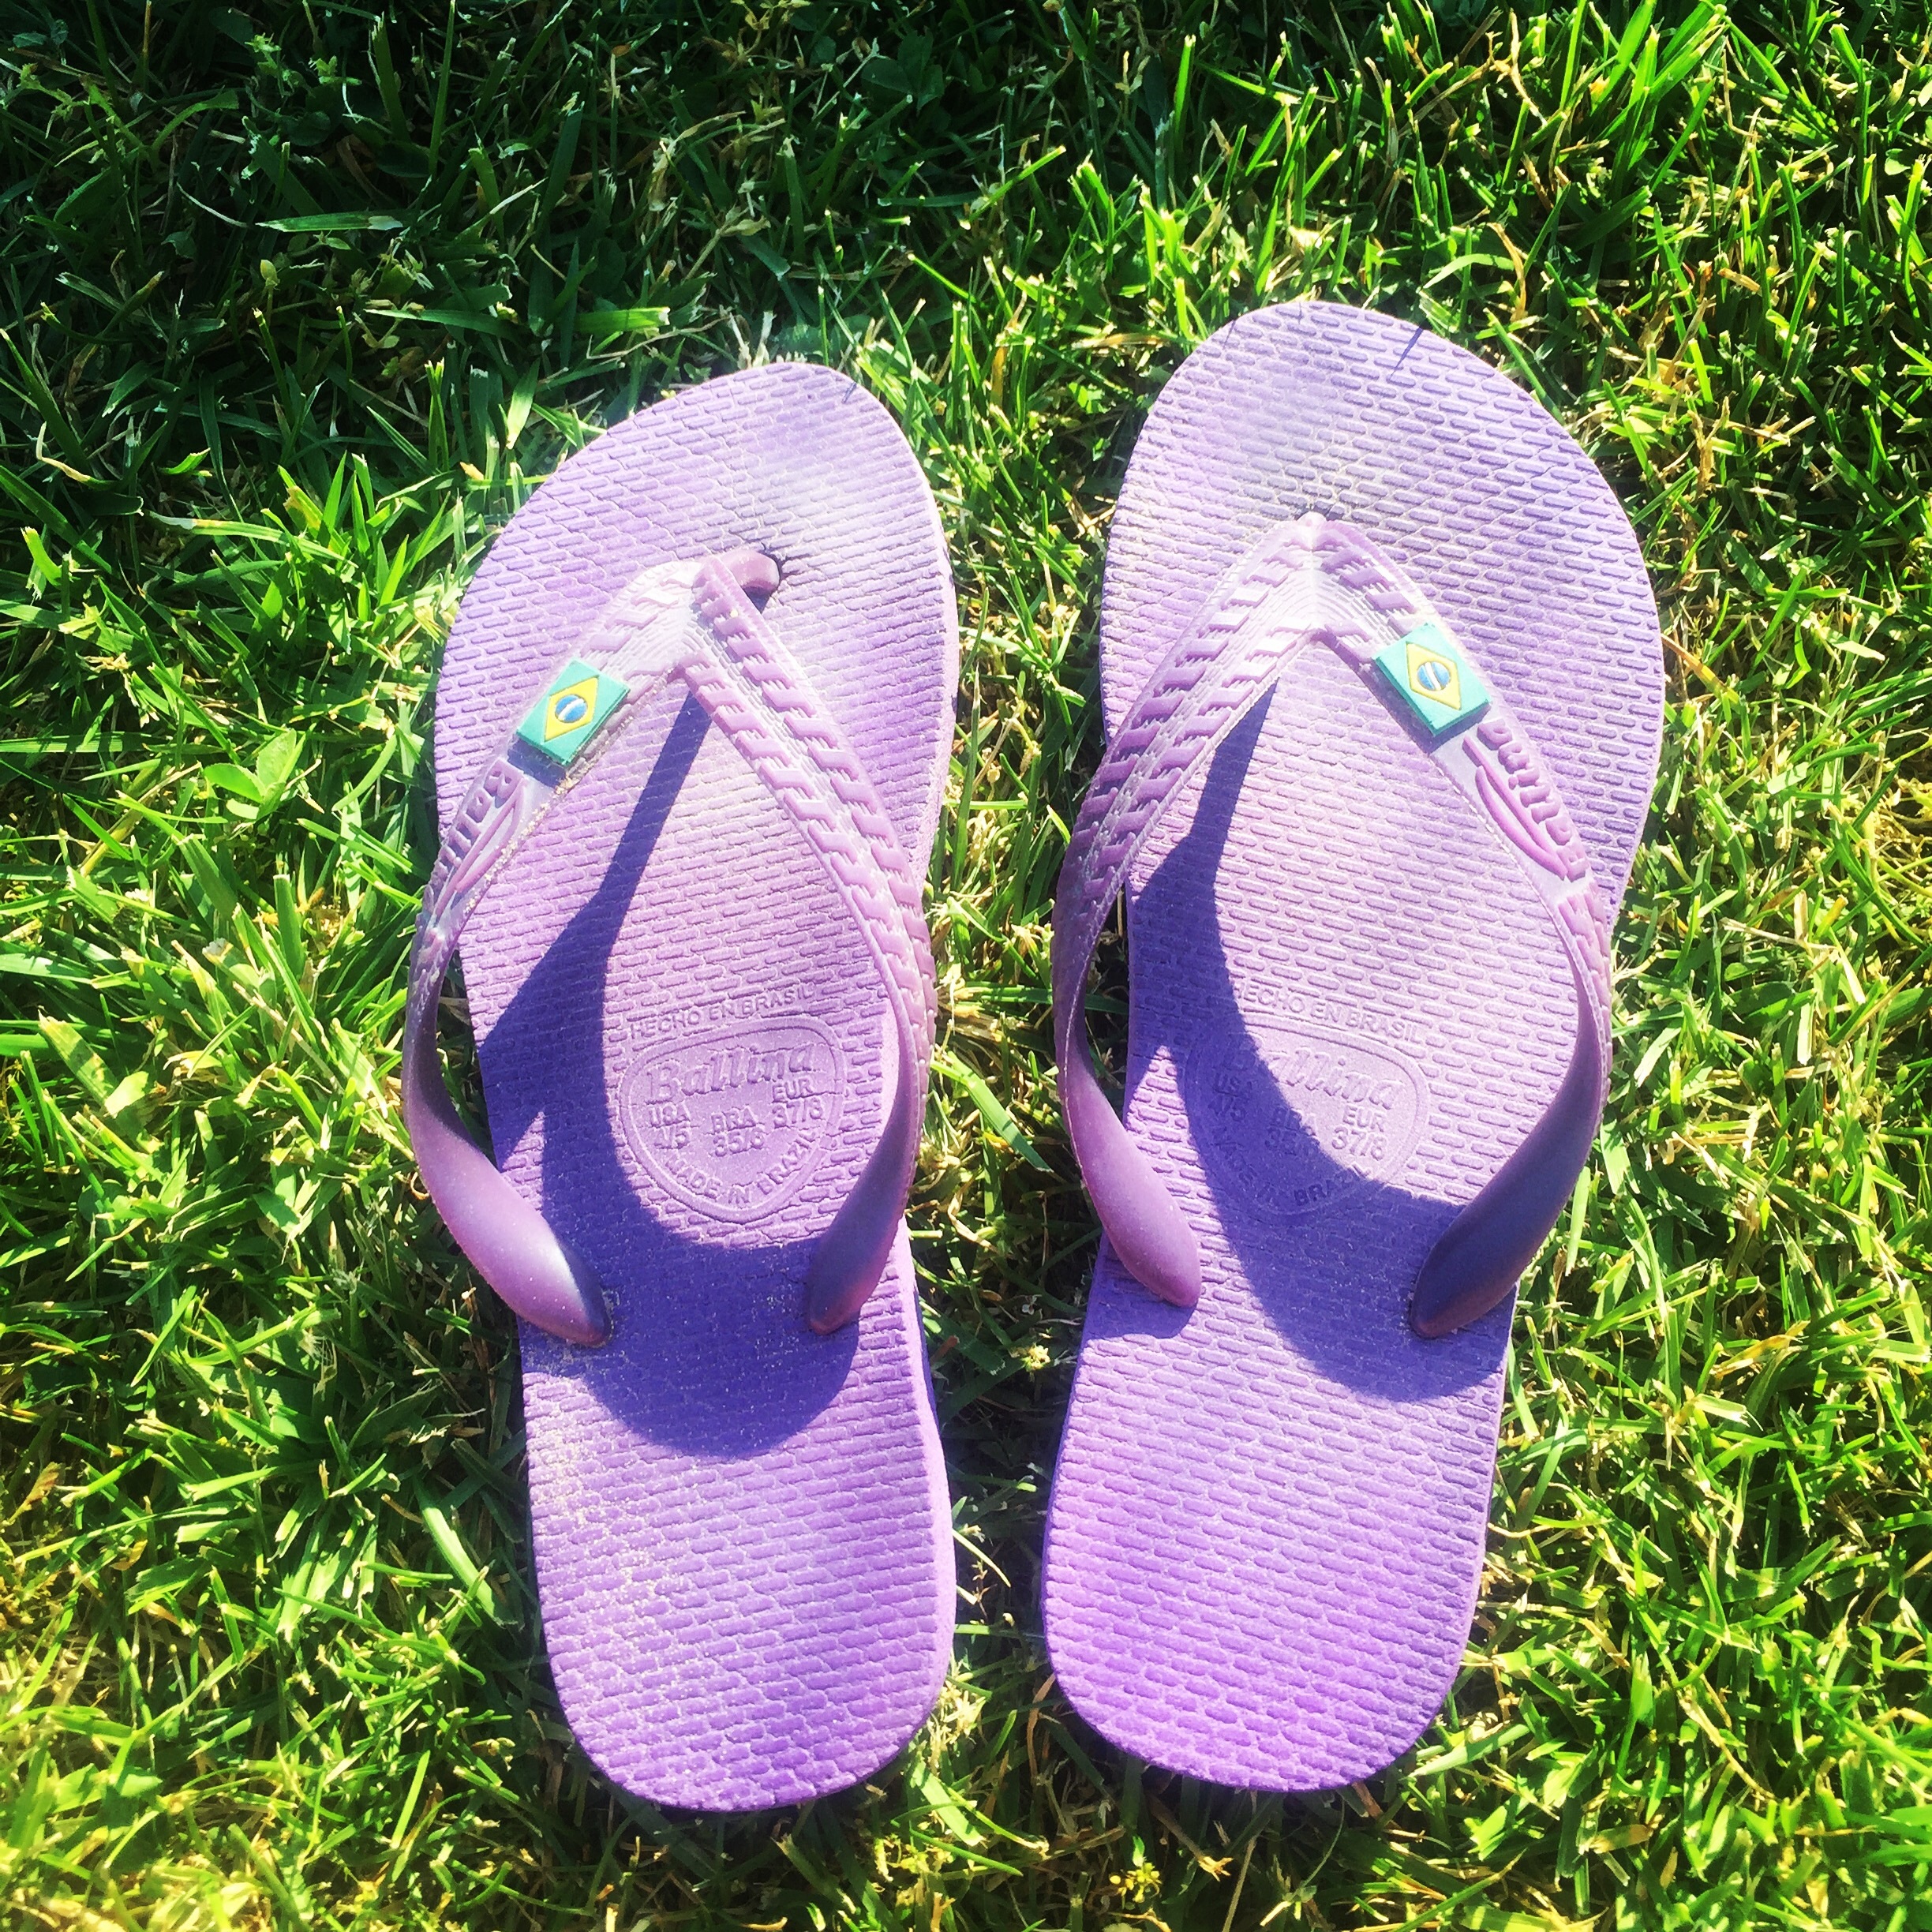
beach, sea, grass, shoe, sun, purple, summer, leg, pattern, holiday, pink, sandal, prato, art, footwear, flip flops, outdoor shoe